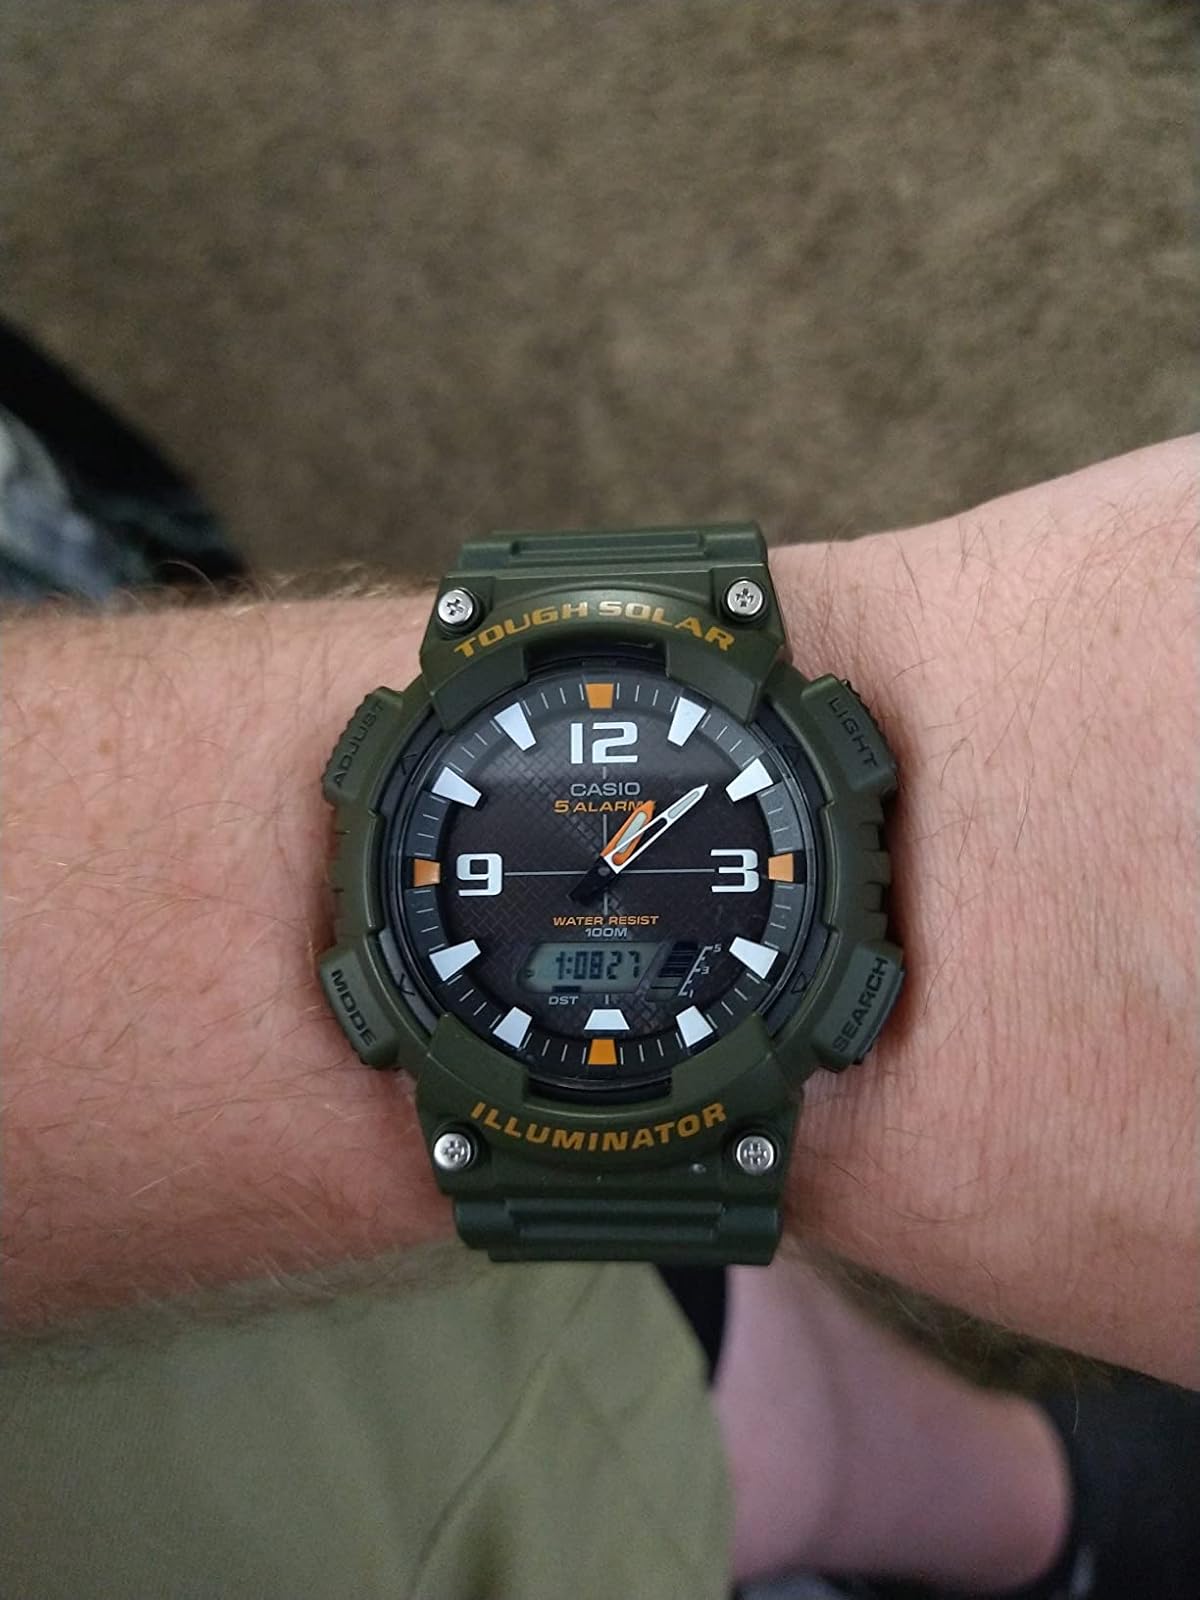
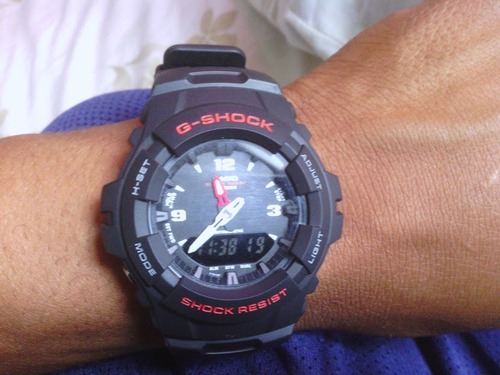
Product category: accessories_watch
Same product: no